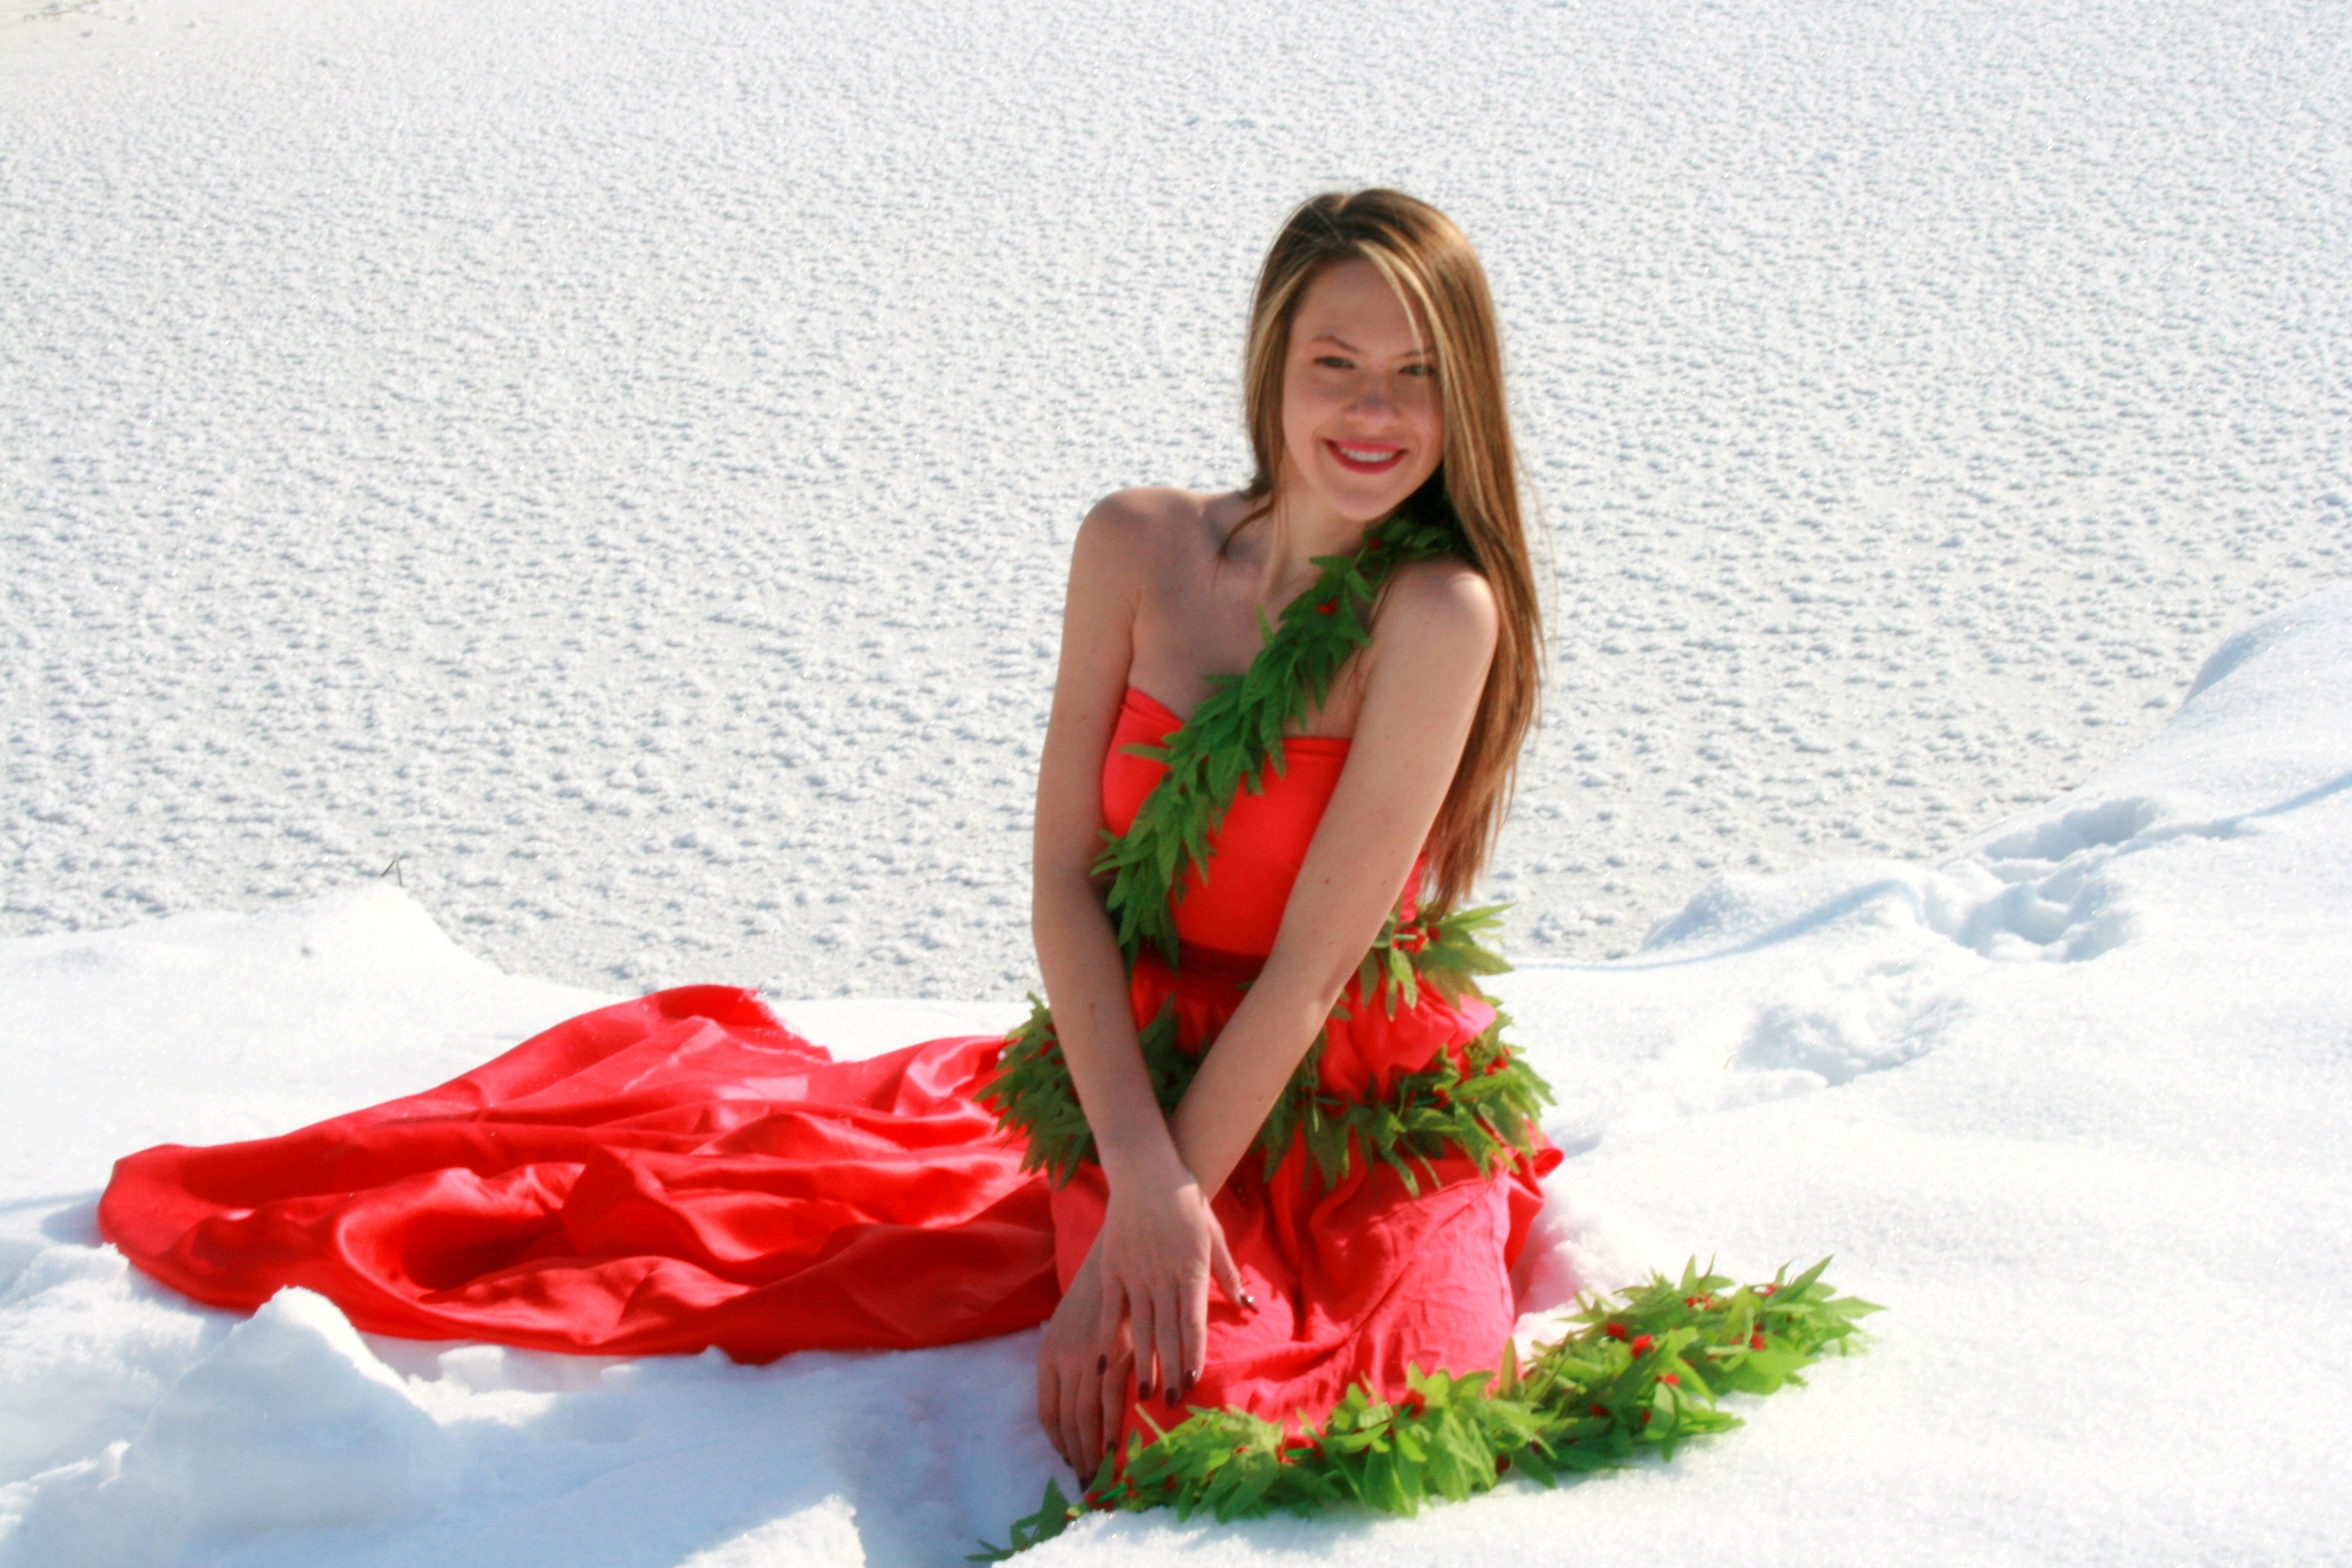
snow, girl, woman, hair, white, flower, leg, red, clothing, blonde, life, long hair, dress, beauty, princess, gown, photo shoot